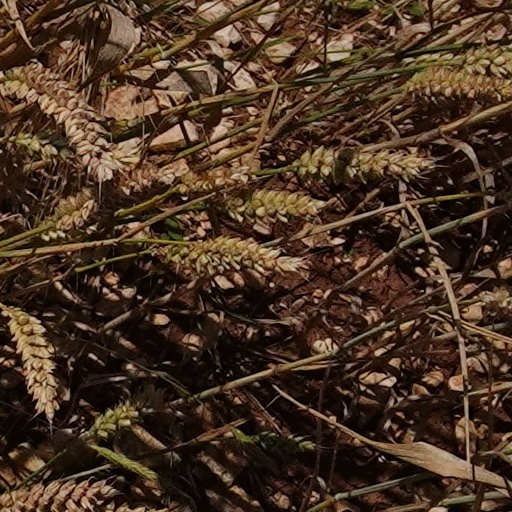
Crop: wheat